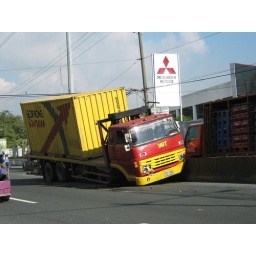
A wheel of a truck was gone and it hit the center island of a highway in Taytay, Rizal, Philippines